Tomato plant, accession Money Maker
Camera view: tilt-top (135 deg); turntable rotation: 240 degrees
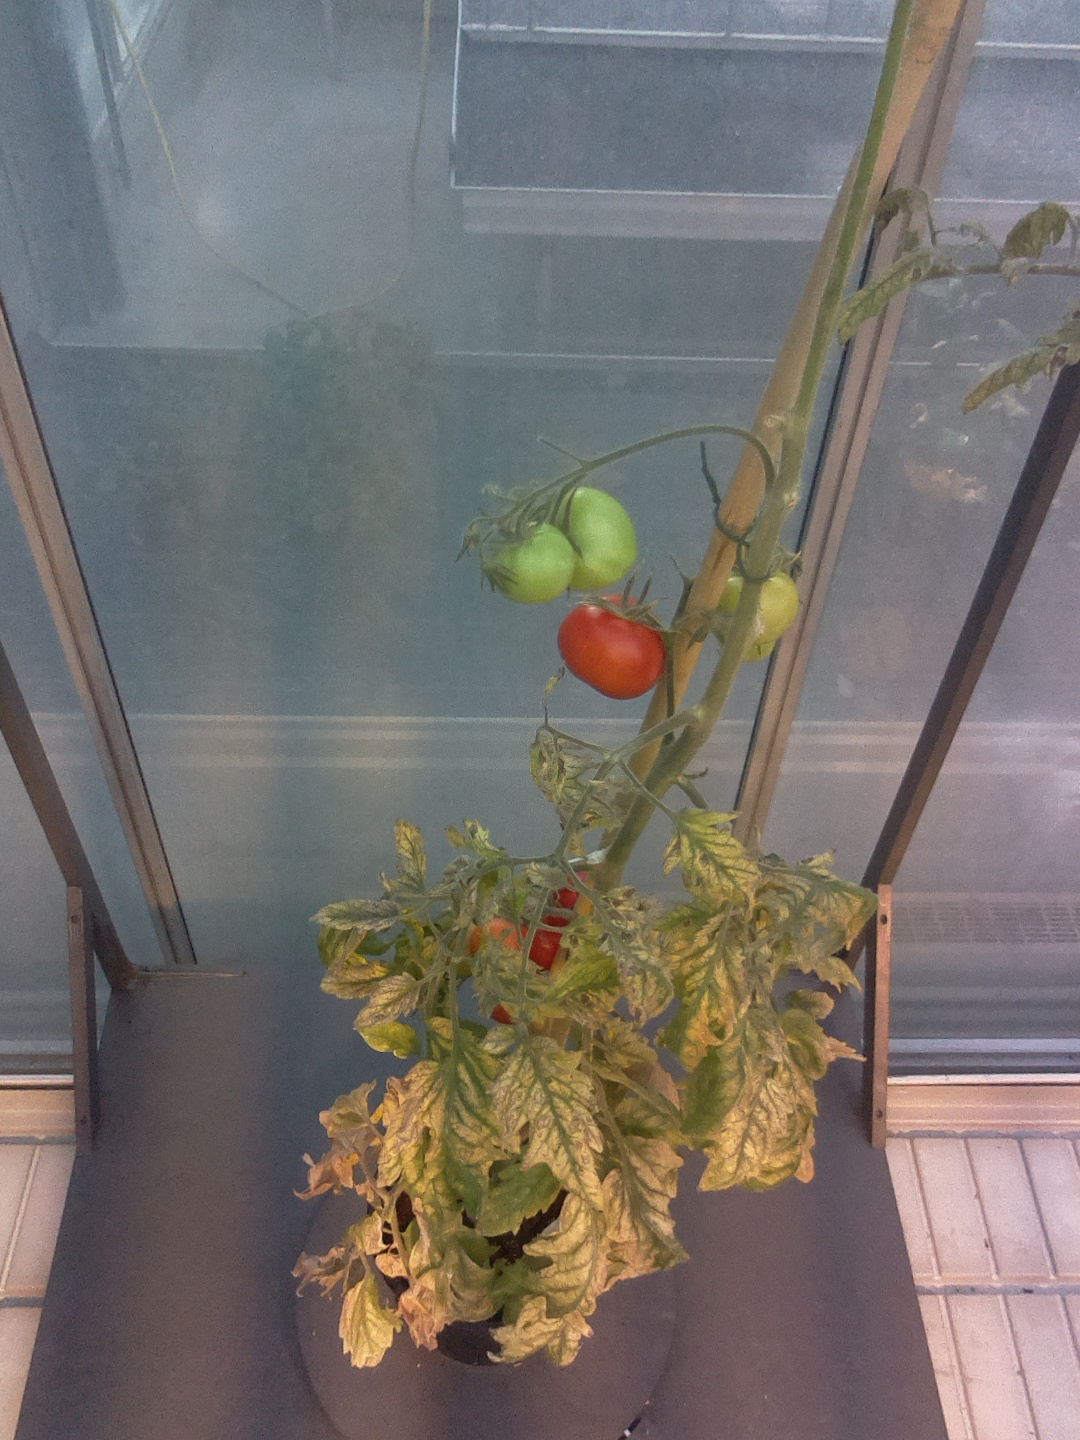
BBCH growth stage 85: 50%-60% of fruits show typical fully ripe color